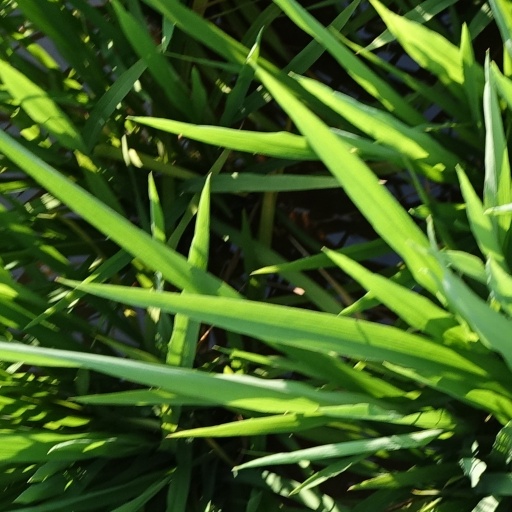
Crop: rice